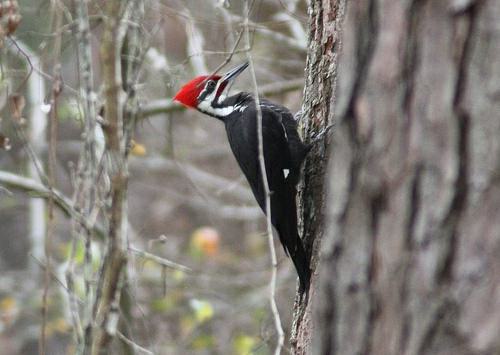
A photo of a pileated woodpecker